Randi Weingarten

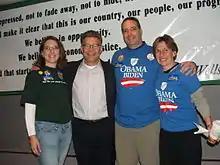
Randi Weingarten (far right) with Democratic former Senator Al Franken

Weingarten and the UFT endorsed Republican George Pataki for re-election as Governor of New York in 2002. Julia Levy reported in the "New York Sun" on February 1, 2005, that candidates for mayor of New York were meeting with Weingarten, and "political experts" were saying that "Weingarten has become something of a kingmaker." The UFT's endorsement, wrote Levy, meant "votes, campaign volunteers, and information."